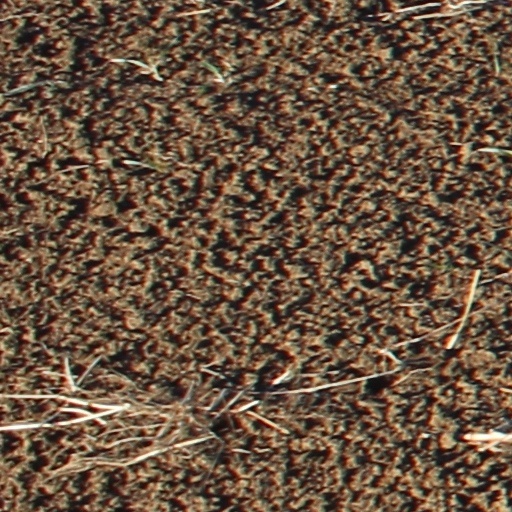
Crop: wheat